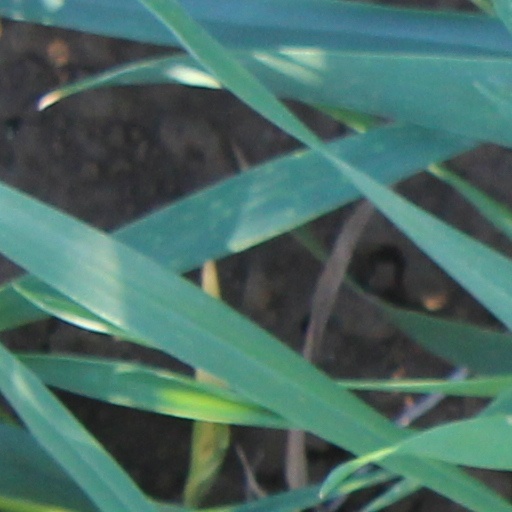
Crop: wheat